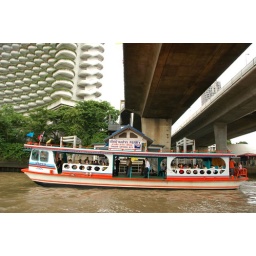
Chao Phraya boat transport under the BTS (Bangkok train system) in Saphan Taksin station